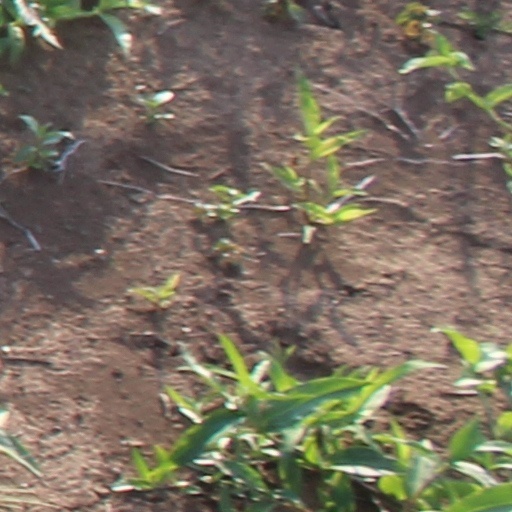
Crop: wheat